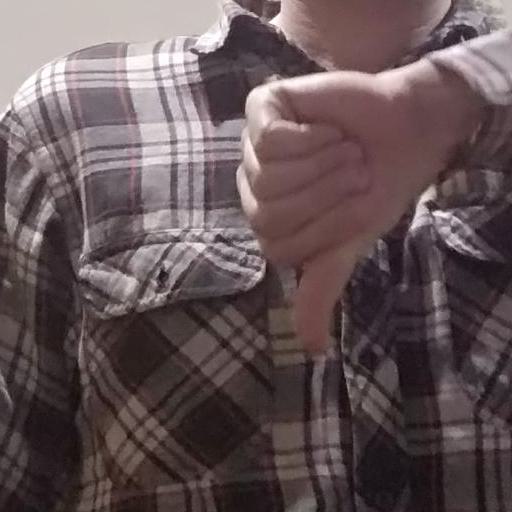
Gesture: dislike